Gato Dumas

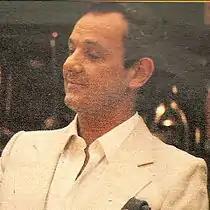
Chef Gato Dumas

Carlos Alberto Dumas better known as Gato Dumas (July 20, 1938 – May 14, 2004) was an Argentine chef and restaurateur. He is considered by many the greatest chef in Argentina. He is also the founder of the largest culinary school in Latin America, the Gato Dumas Institute (Instituto Gato Dumas), with branches in Argentina (Buenos Aires and Rosario), Uruguay (Montevideo) and Colombia (Bogota and Barranquilla).